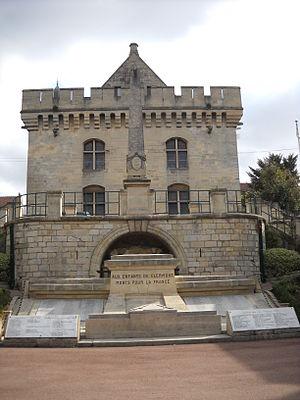
Le monument aux morts de Clermont, Oise, France.
Clermont, dite Clermont-en-Beauvaisis ou encore Clermont-de-l'Oise afin d'éviter toute confusion, est une commune française située dans le département de l'Oise dont elle est une sous-préfecture, en région Hauts-de-France. Ses habitants sont appelés les Clermontois et les Clermontoises.